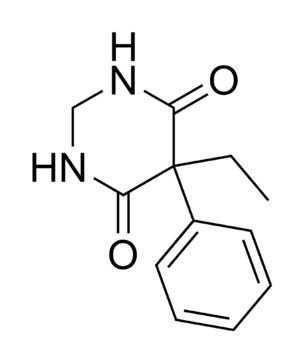
Les pyrimidinediones sont une classe de composés organiques dérivés de la pyrimidinedione, c'est-à-dire un noyau de pyrimidine possédant deux groupes carbonyle.